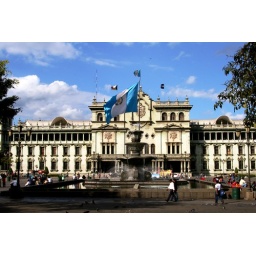
guatemala city, 2009.the guacamole house - equivalent to the white house in washington d.c.